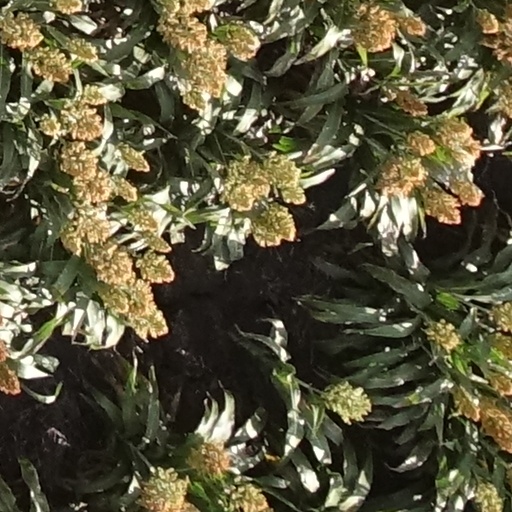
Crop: sorghum